Disappearance of William Tyrrell

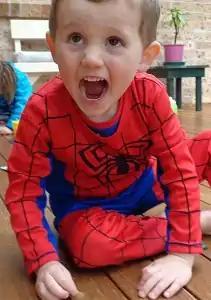
Tyrrell in a Spider-Man costume taken a few minutes before he disappeared

William George Tyrrell (born 26 June 2011) was an Australian boy who disappeared at the age of three from Kendall, New South Wales, on 12 September 2014. He had been playing at his foster grandmother's house with his sister, and was wearing a Spider-Man suit at the time of his disappearance. For the first seven years of the investigation, Tyrrell was believed to have been abducted. On 12 September 2016, a reward of was offered for the recovery of Tyrrell and did not require the arrest, charging or conviction of any person or persons.